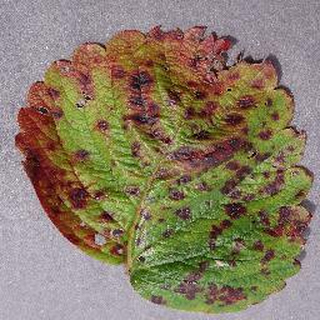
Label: strawberry_leaf_scorch